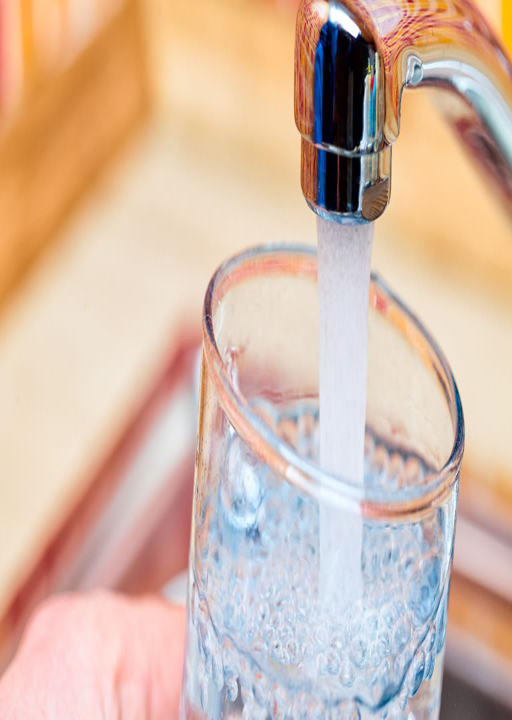
this file photo shows water being poured out of a faucet .